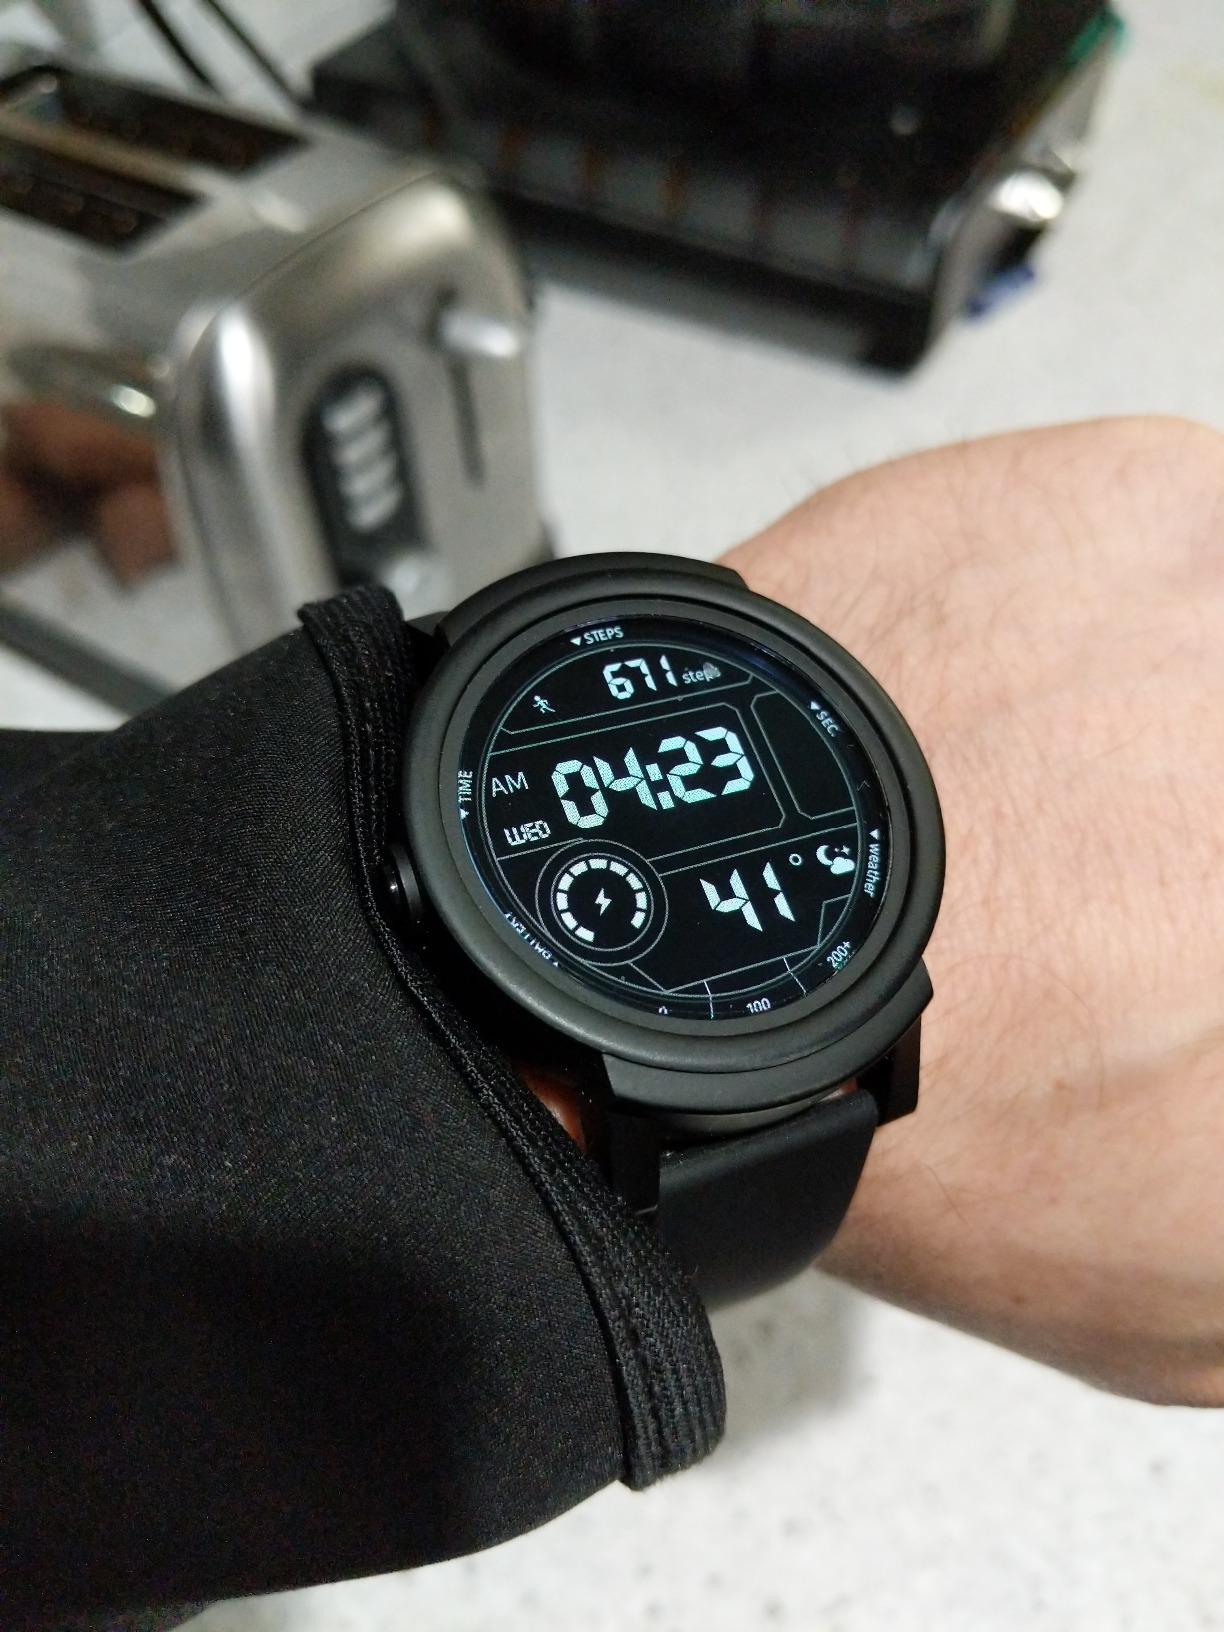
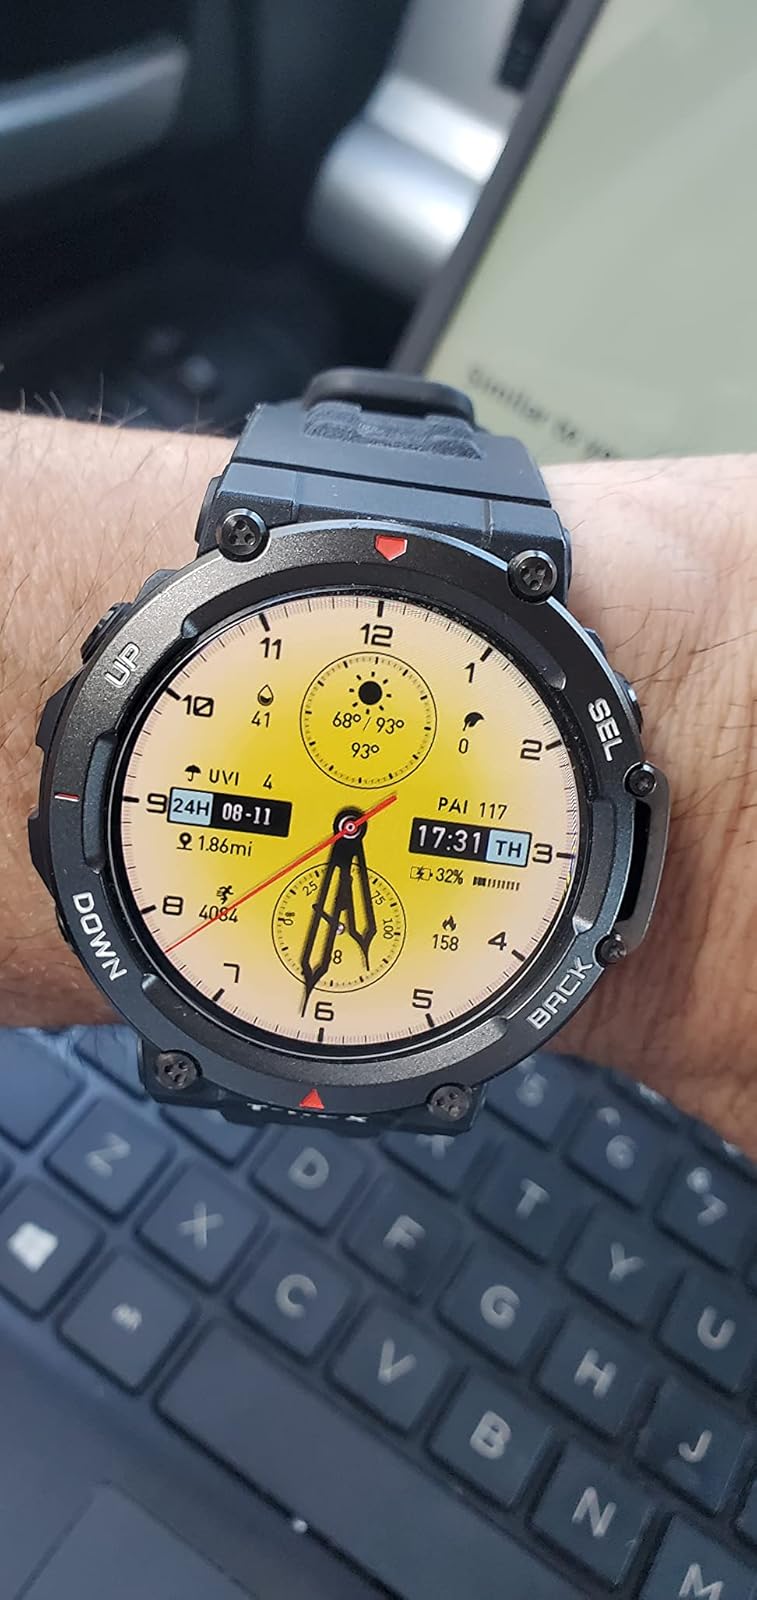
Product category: smartwatch
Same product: no